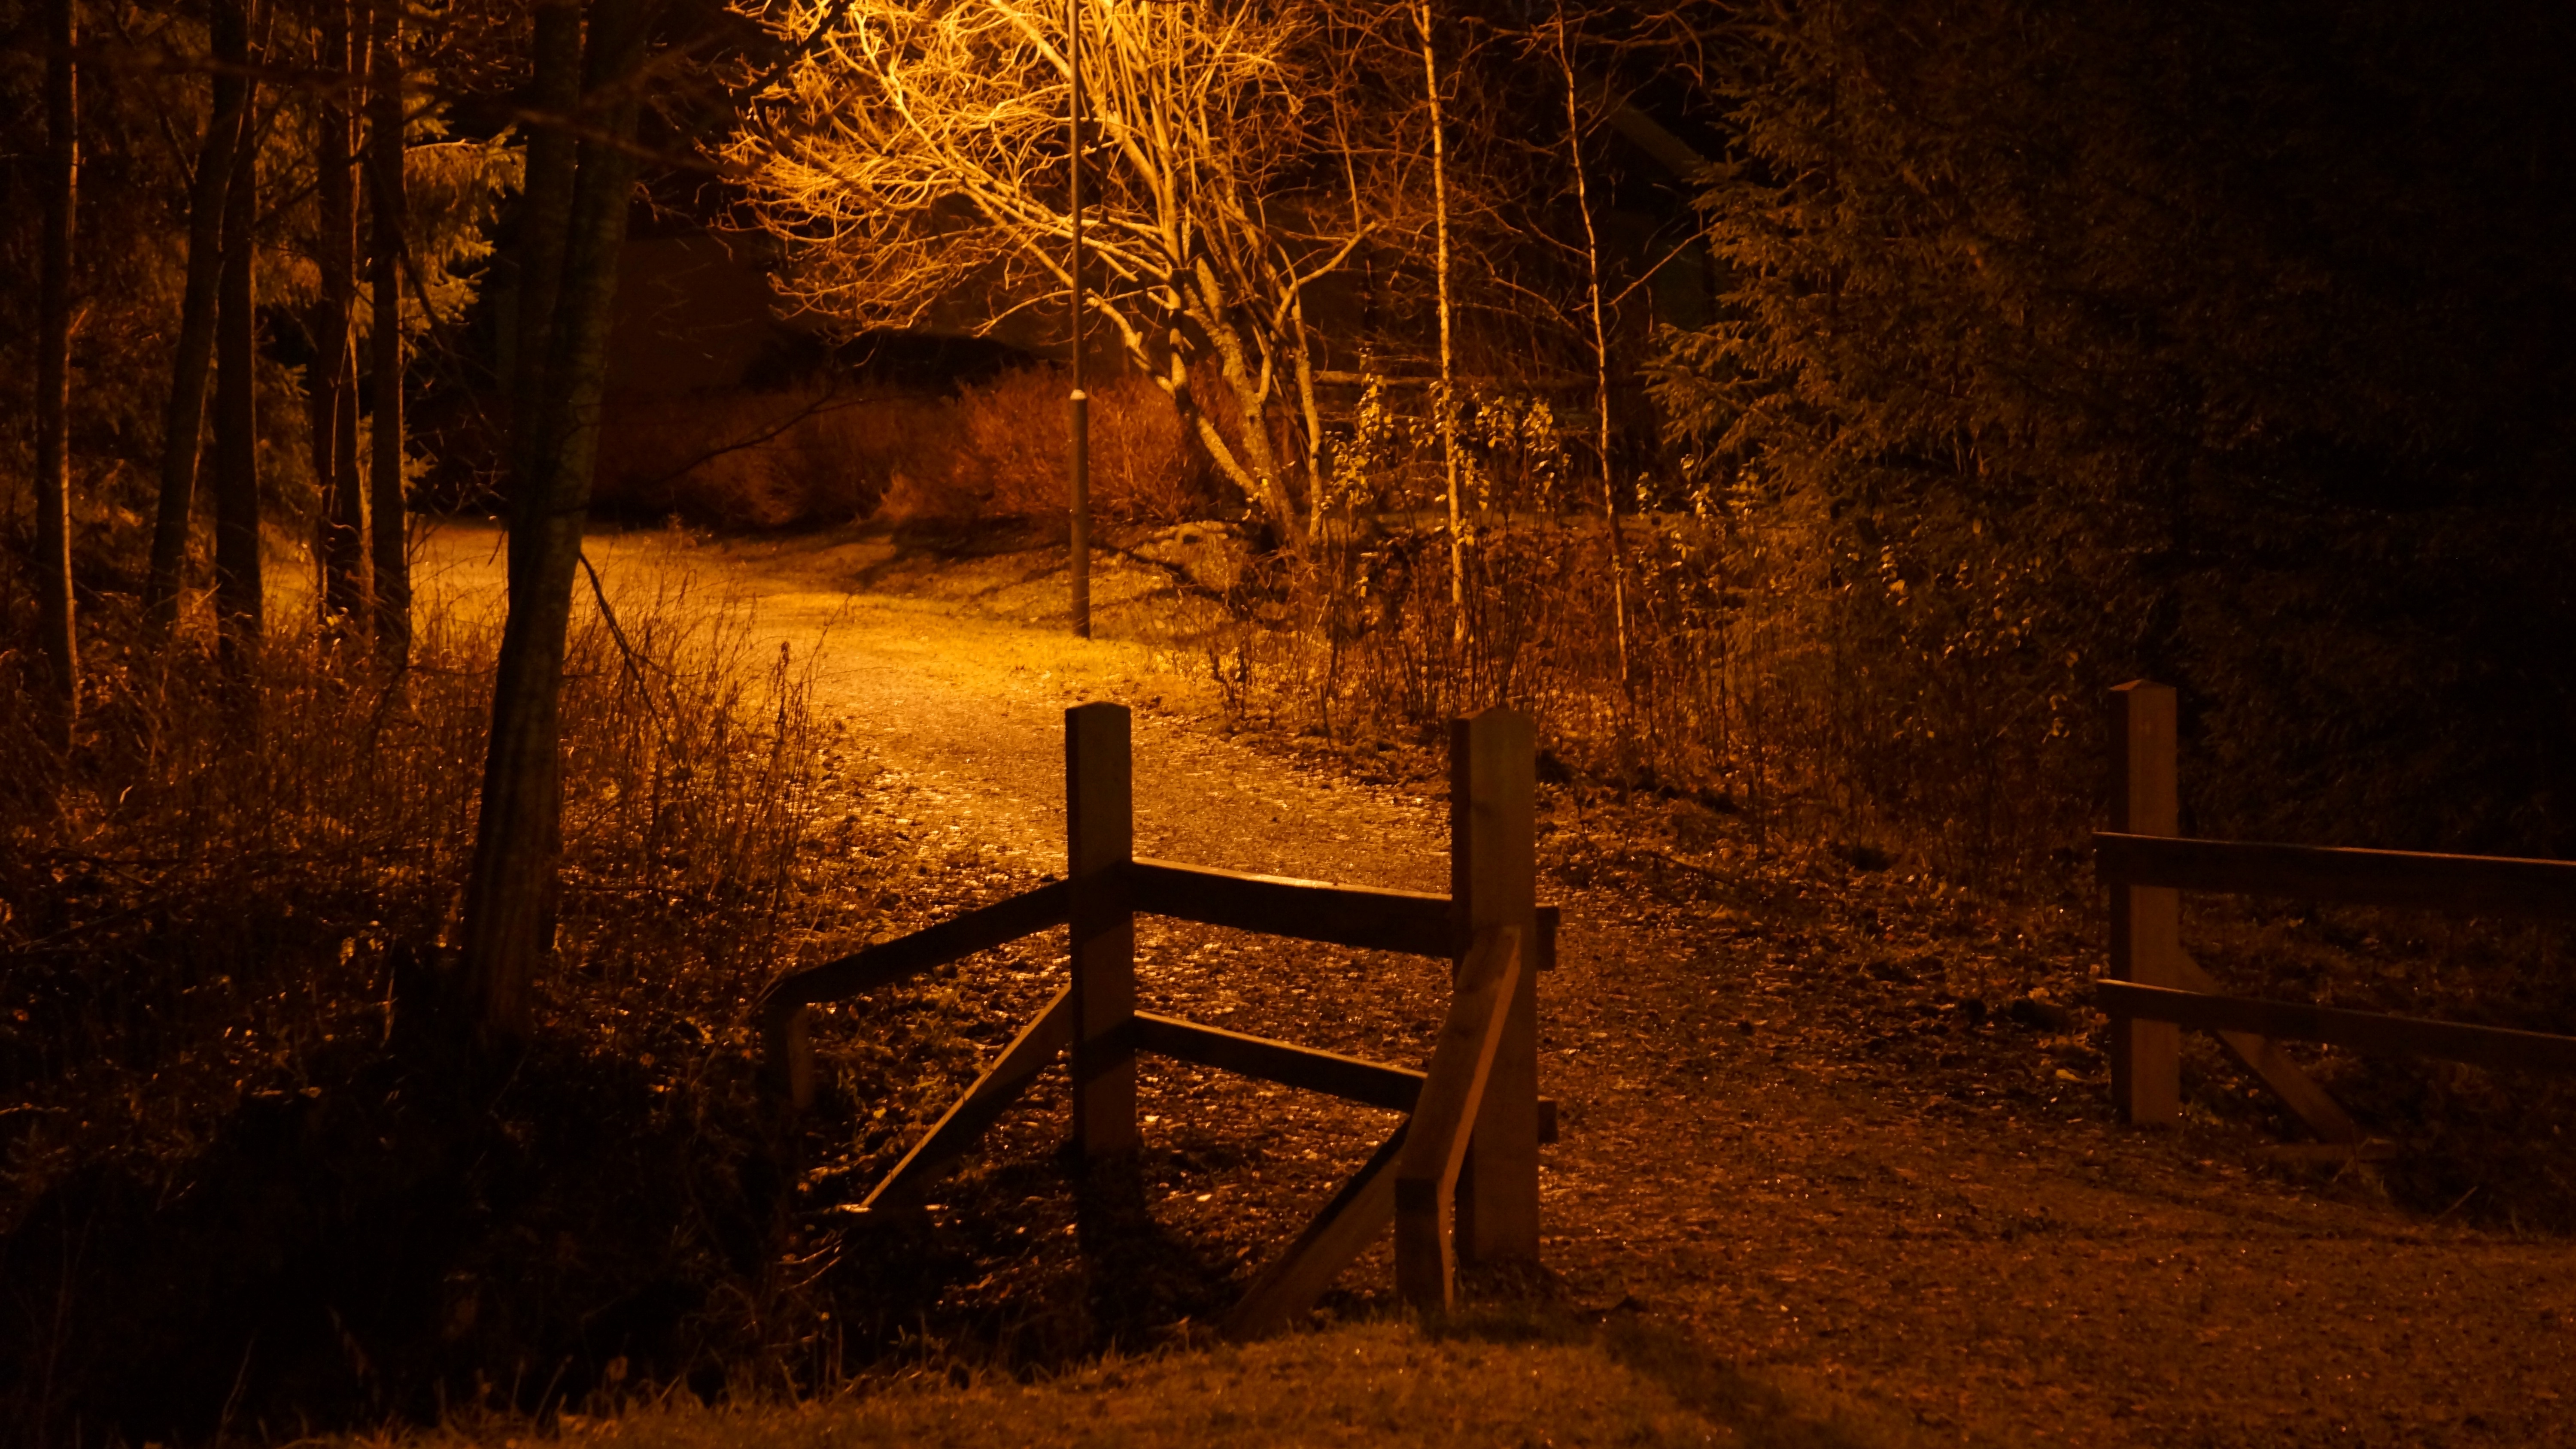
tree, nature, forest, branch, light, bridge, night, sunlight, morning, leaf, evening, autumn, brown, darkness, season, woodland, habitat, rural area, night scene, in the dark, natural environment, atmospheric phenomenon, woody plant, street light the walkway